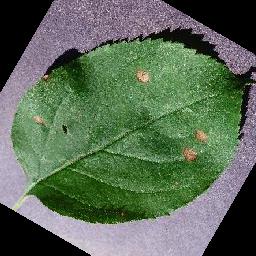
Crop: apple
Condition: black_rot